Whitby Swing Bridge

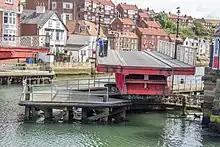
Bridge during an opening

By the early 20th century the limited clearance of the 1835 bridge was restricting the size of vessels which could be built upstream of the bridge. A replacement swing bridge was commissioned by Whitby Urban District Council. It was designed by J. Mitchell Moncrieff, later President of the Institution of Structural Engineers. As work progressed on the west side of the river bank to set a pivot for the bridge to swing, a seam of coal thick was struck at below the water level. The foundations had to be sunk to a depth of below the low water mark for a secure foundation.